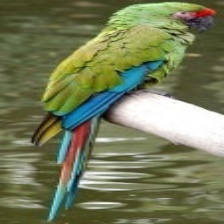
Species: MILITARY MACAW
Scientific name: ARA MILITARIS
ImageNet parent category: macaw